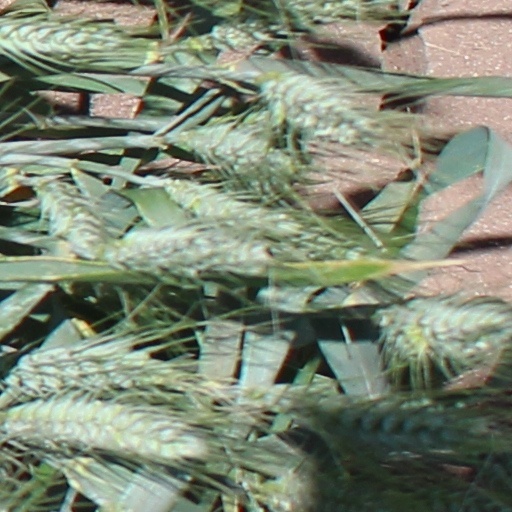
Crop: wheat